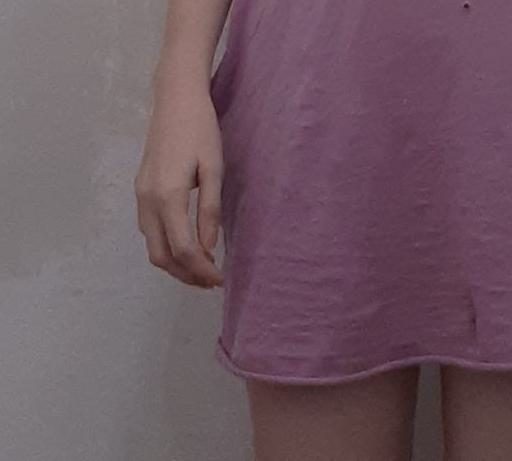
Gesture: no_gesture